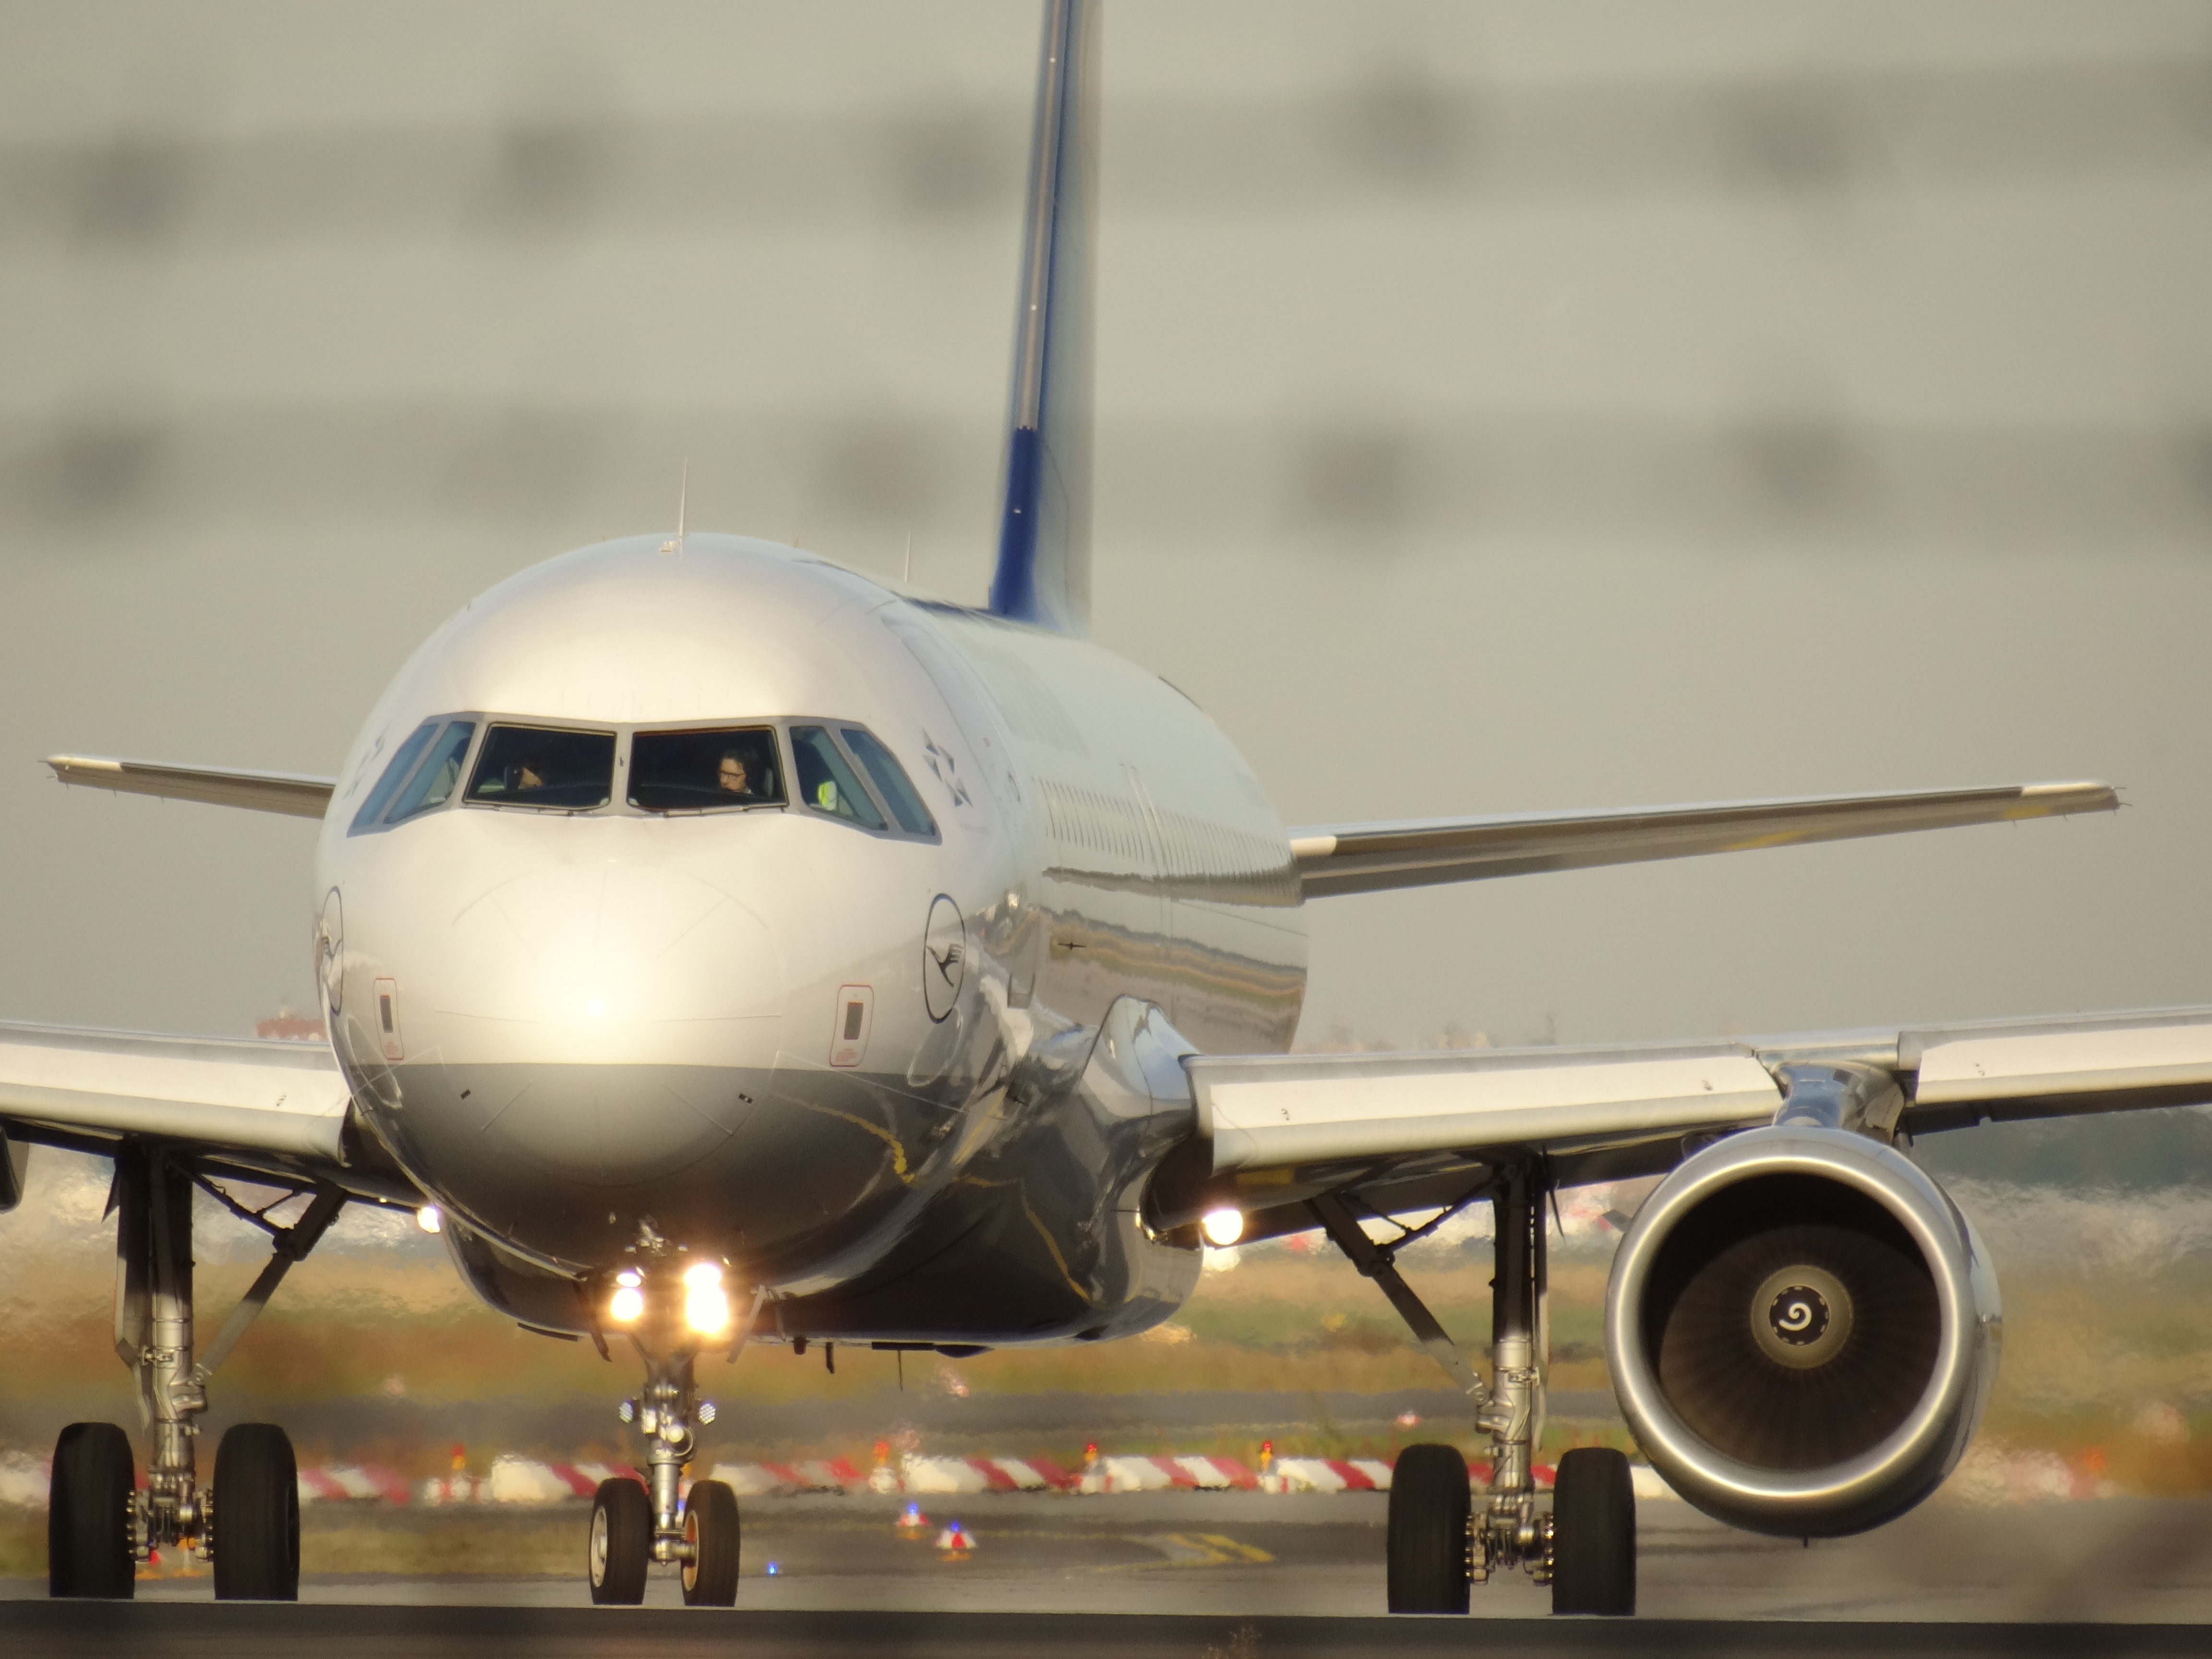
airplane, tarmac, aircraft, vehicle, airline, aviation, flight, cockpit, airliner, engine, runway, airbus, lufthansa, boeing, takeoff, air force, jet aircraft, boeing 777, boeing 767, airbus a380, air travel, boeing 737, boeing 757, atmosphere of earth, wide body aircraft, narrow body aircraft, aerospace engineering, aircraft engine, airbus a320 family